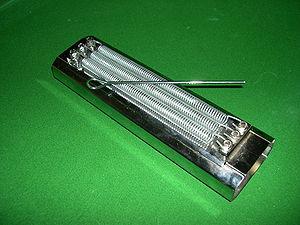
Reco reco en métal.
Le reco-reco, également appelé caracaxá ou querequexé, est un instrument de percussion brésilien de la famille des idiophones grattés ou raclés, similaire au güiro. C'est un instrument d'accompagnement musical rythmique.